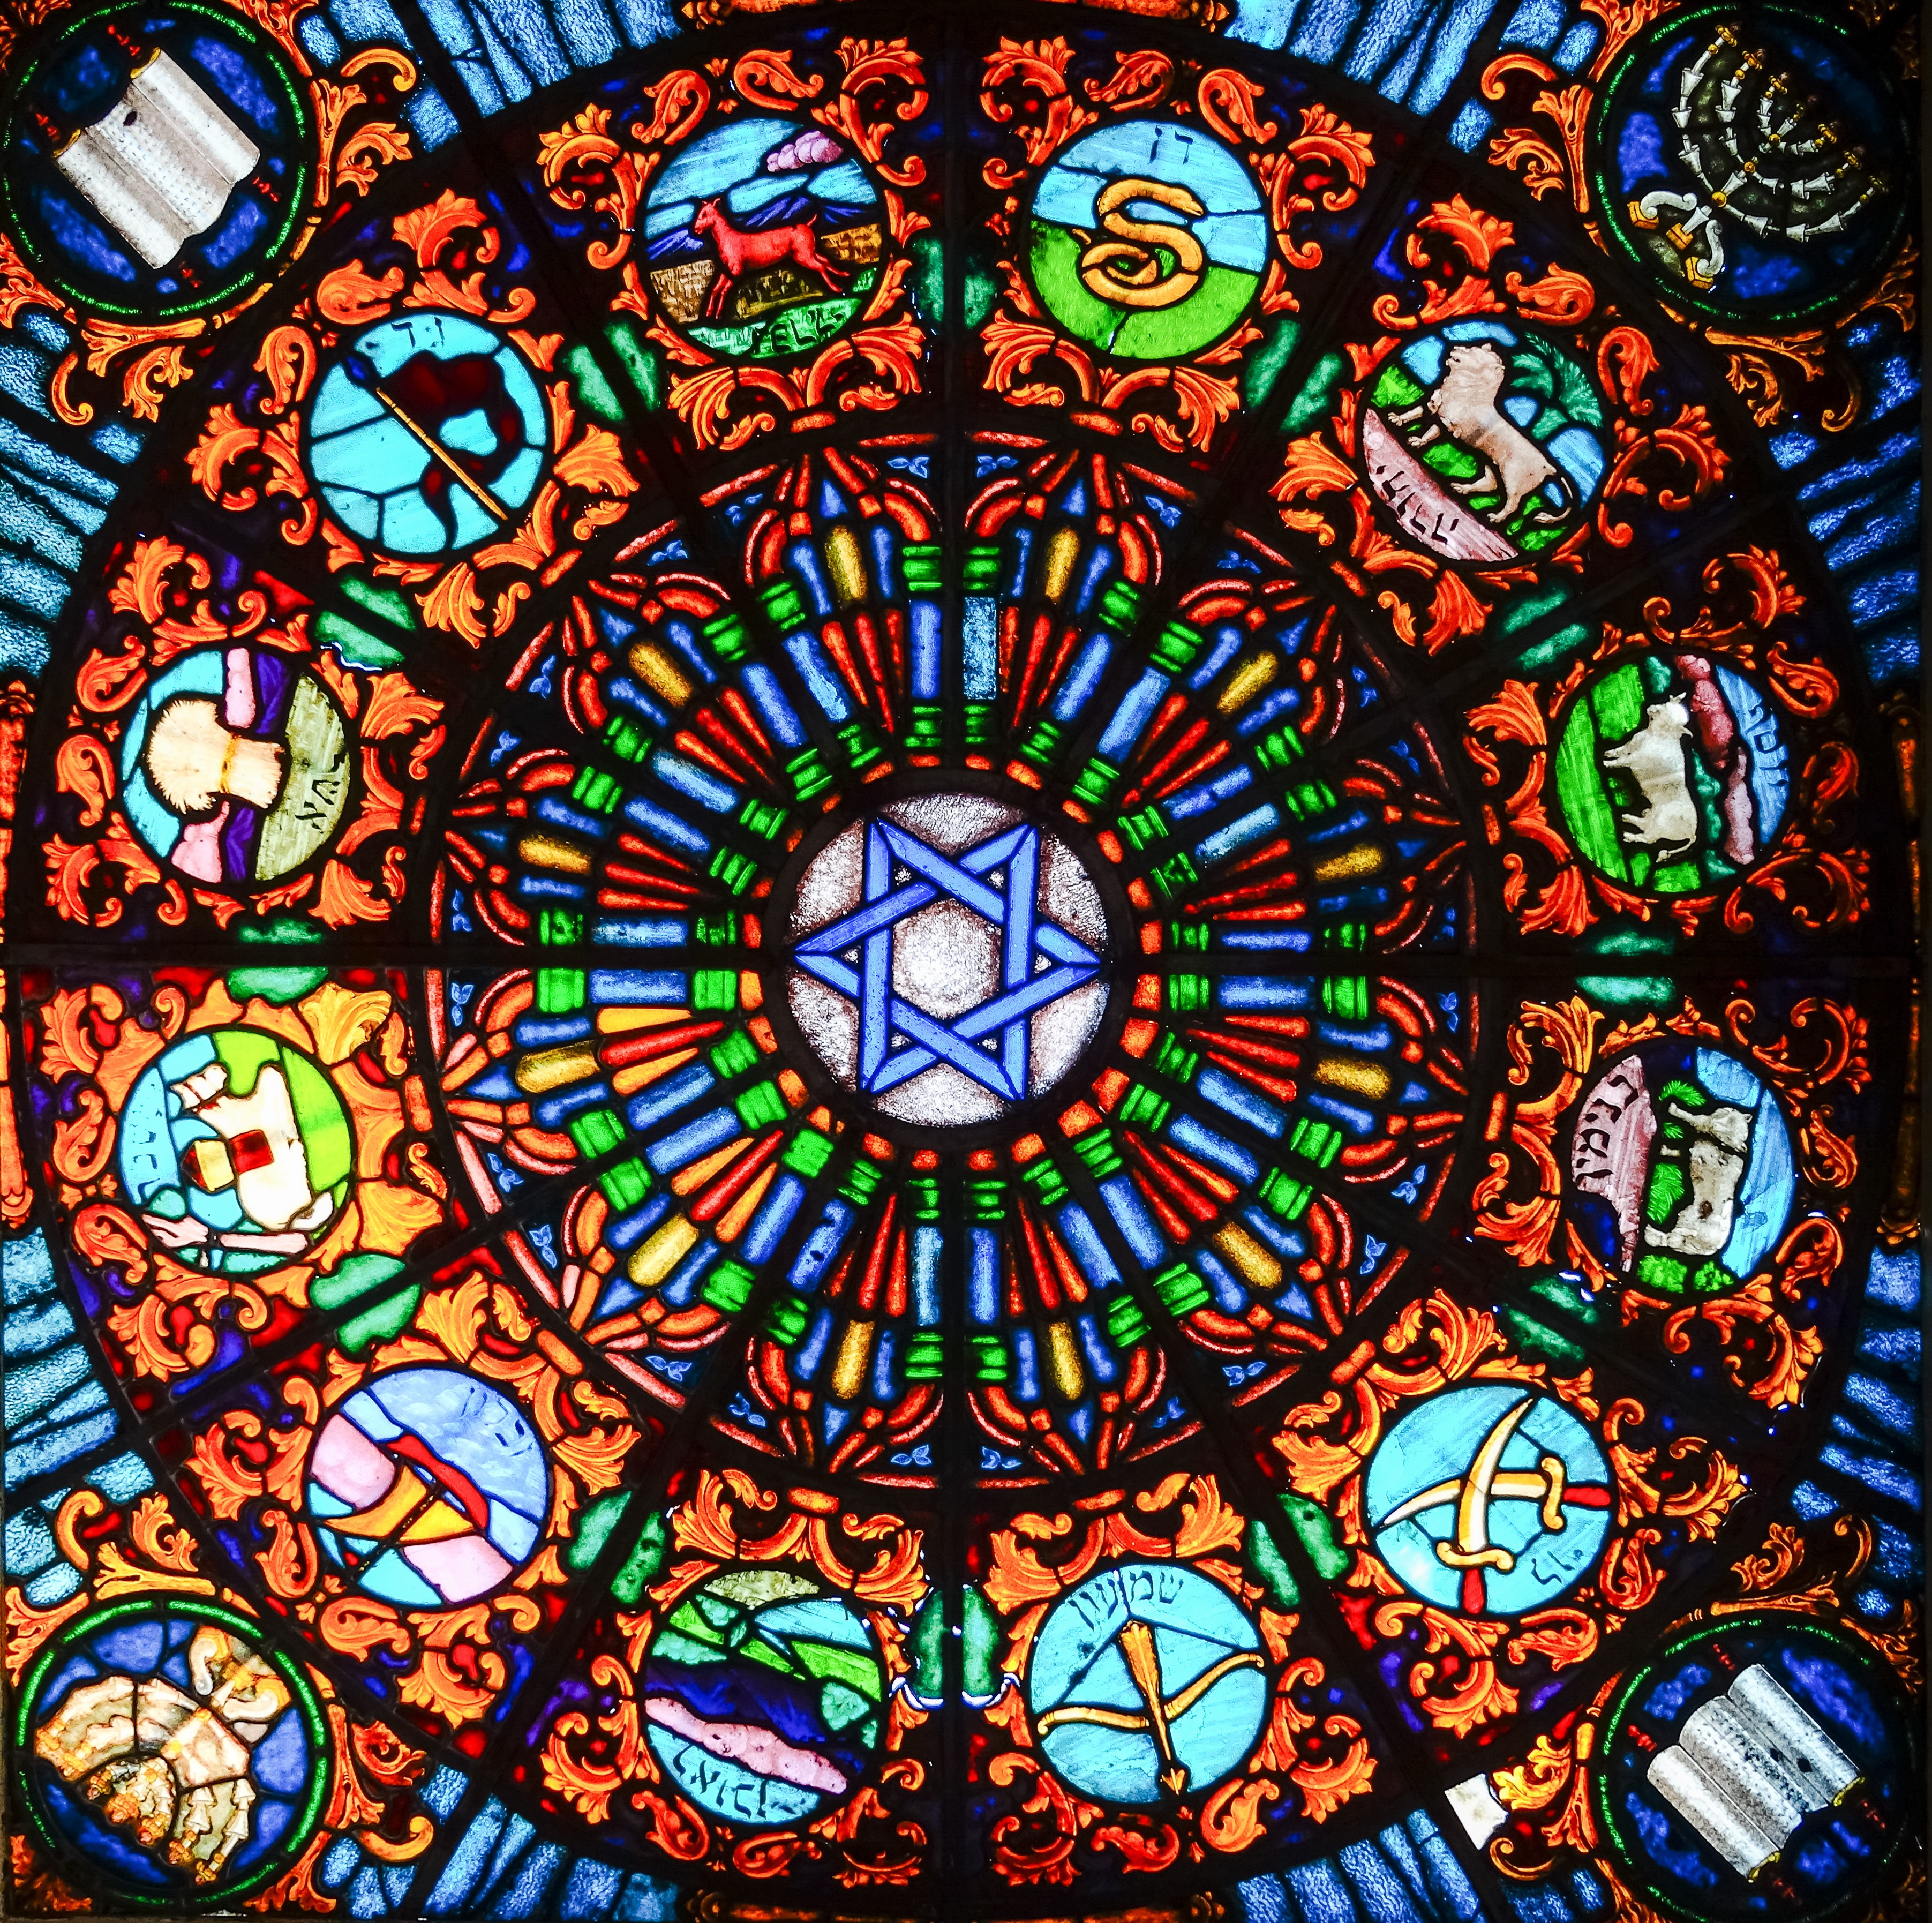
architecture, star, window, glass, building, religion, church, material, stained glass, circle, ornament, faith, decorative, symmetry, god, artfully, old window, judaism, church window, glass window, ancient art, jewish star, vitrage